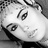
Emotion: neutral